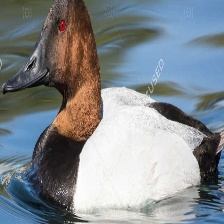
Species: CANVASBACK
Scientific name: AYTHYA VALISINERIA
ImageNet parent category: drake